Ghassan Kanafani

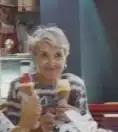
Anni Kanafani, Director of the Kanafani Foundation Kindergartens named after her husband. Photograph taken in Beirut, 1992

It was suspected that his killing was in retaliation for the Lod Airport massacre, carried out days earlier by three members of the Japanese Red Army. However, some reports suggest that the assassination may have been planned before these events. As the PFLP's spokesperson, Kanafani had claimed responsibility for the attack on behalf of the organization. He was also identified in photographs taken with the three Japanese militants shortly before the operation, which reportedly contributed to his inclusion on a Mossad hit list.